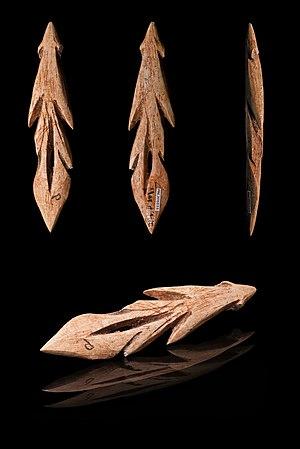
L'Azilien est un faciès culturel de l'Épipaléolithique défini initialement par Édouard Piette en 1889 à partir des industries découvertes dans la grotte du Mas d'Azil en Ariège. Dans ce gisement, des couches à nombreux galets peints et à harpons plats s'intercalent entre les niveaux du Magdalénien et du Néolithique.
Les Riaux est un quartier du 16ᵉ arrondissement de Marseille situé dans le VIIIᵉ secteur dans la partie nord de la ville. Il est parfois considéré comme l'un des quartiers de L'Estaque, comme l'Estaque Plage, l'Estaque Gare et les Hauts de l'Estaque. Le secteur des Riaux est en limite du terroir Marseillais, juste avant le Rove. Ce secteur est doté d'un fort patrimoine industriel mais également d'un fort patrimoine culturel, en effet, sa position entre bord de mer et colline fit aussi le bonheur des peintres les plus illustres. Ainsi beaucoup de personnes l'appellent Estaque Riaux, alors que « Les Riaux » est un quartier administratif de Marseille, tout comme les trois autres quartiers du 16ᵉ, St André, St Henri et l'Estaque.
Un harpon est une arme constituée d'une lance dont la pointe est munie de crochets. Ces crochets sont destinés à empêcher le harpon de ressortir de la proie une fois qu'elle a été frappée.